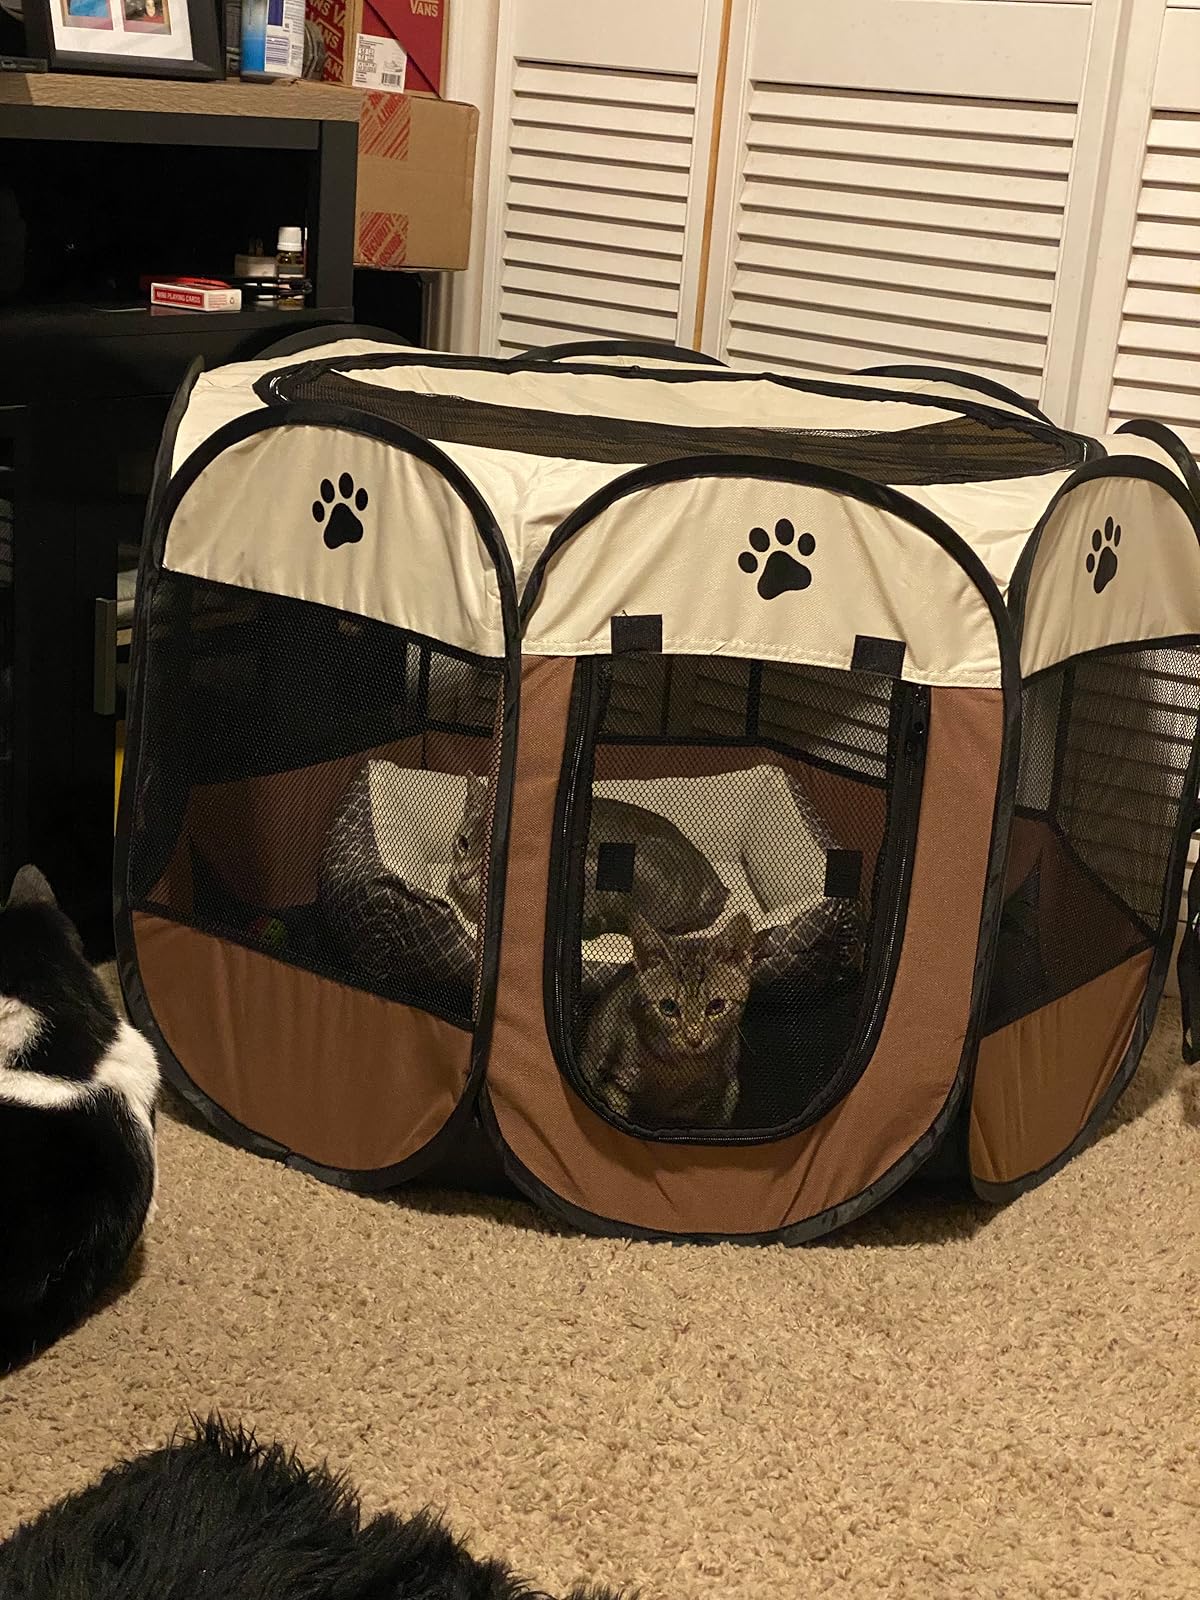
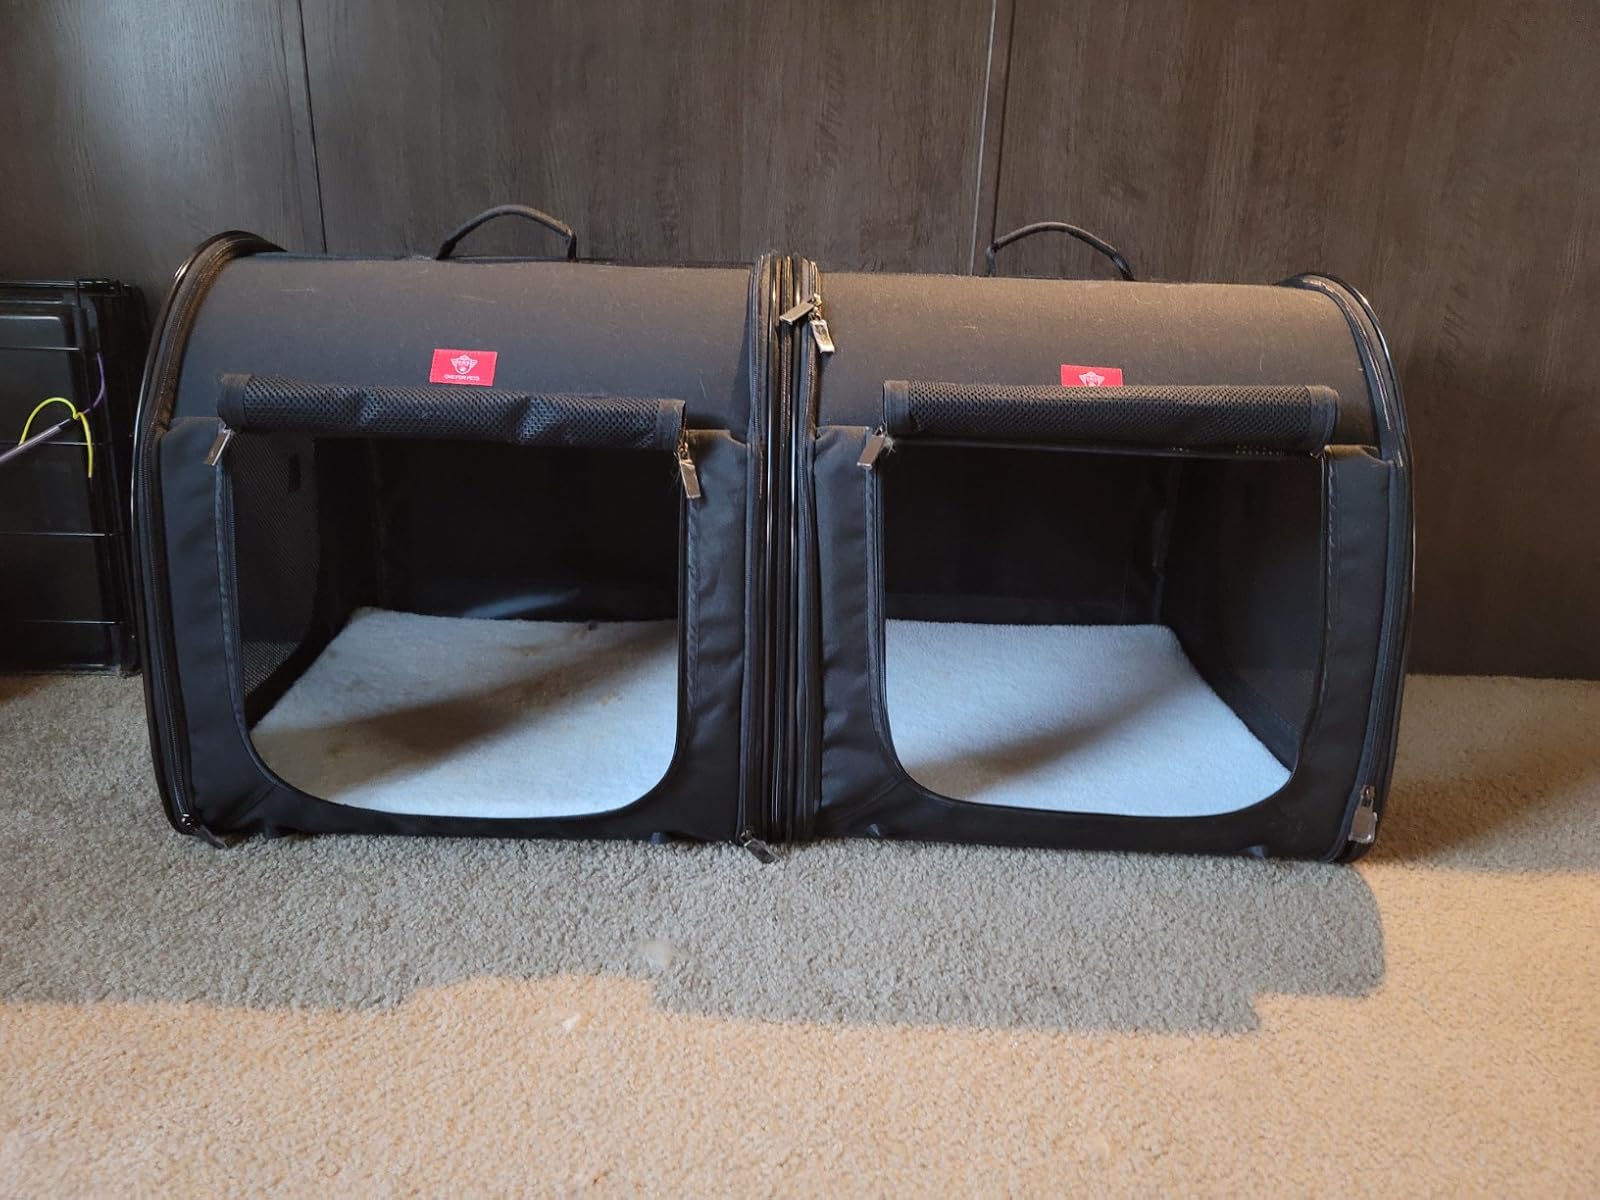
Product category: items_kennel
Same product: no